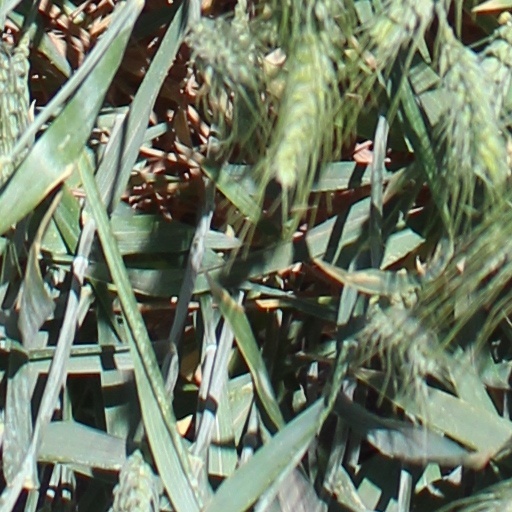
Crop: wheat